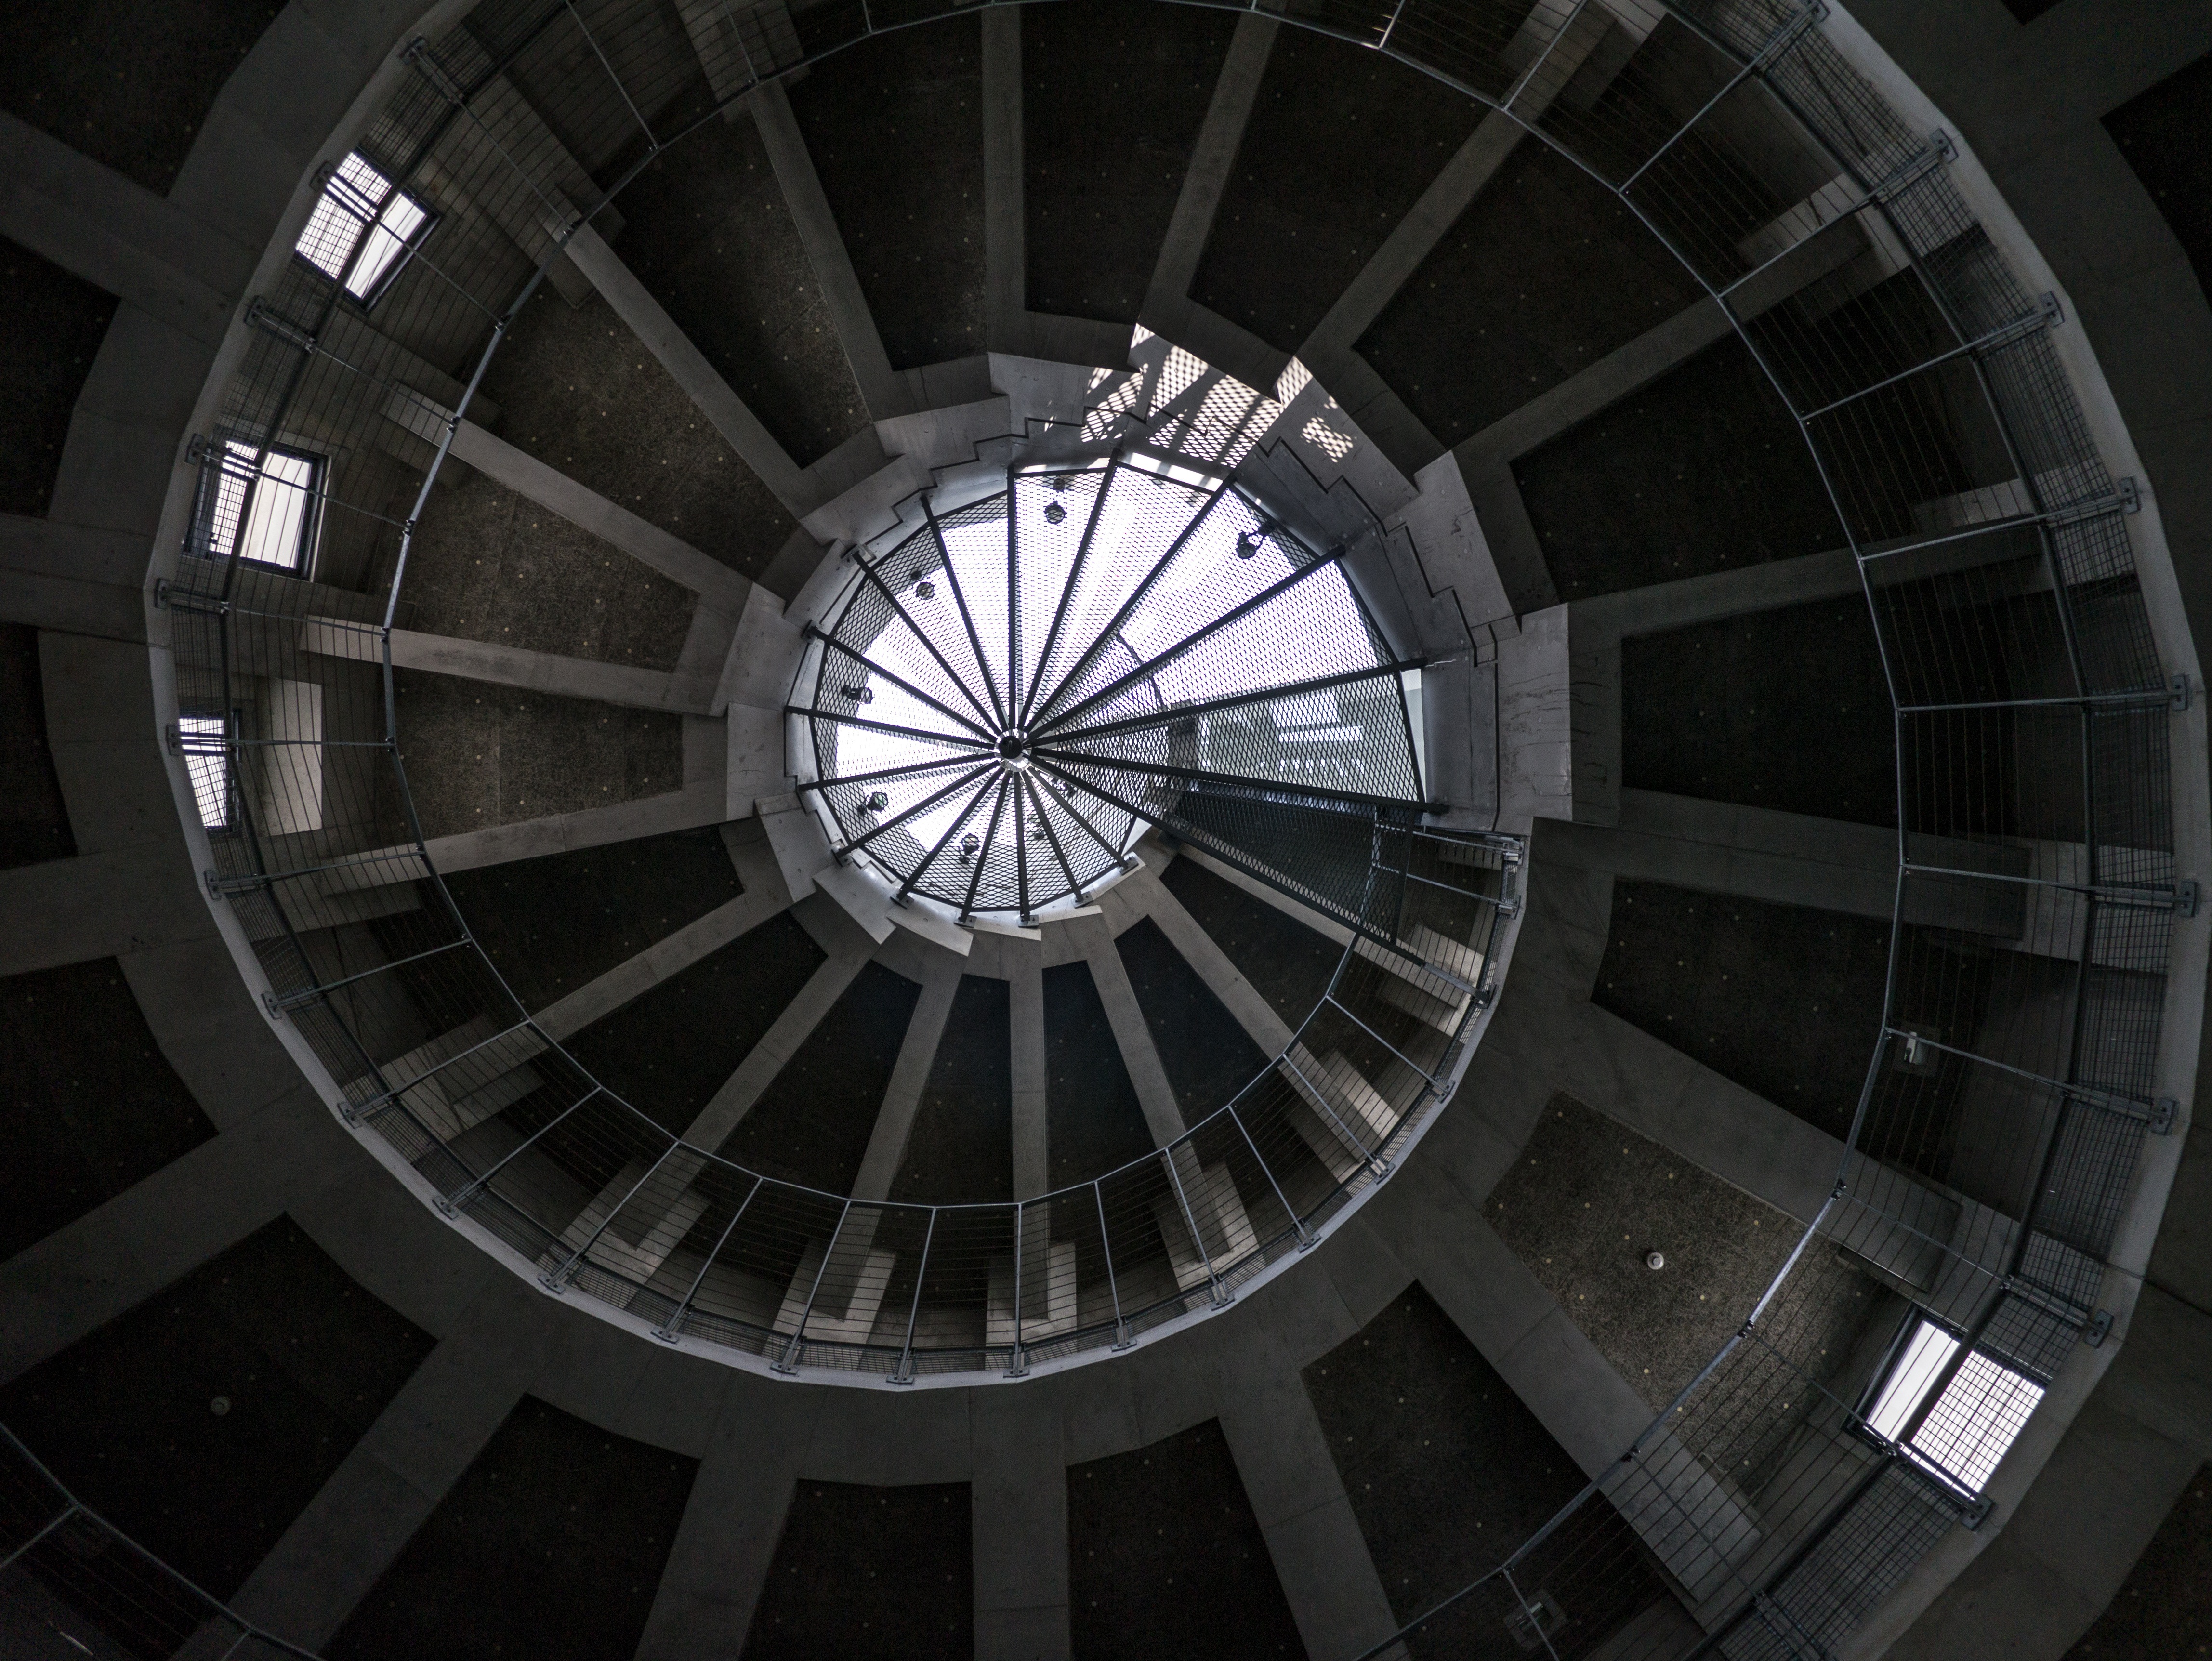
light, wheel, spiral, building, monochrome, japan, concrete, circle, symmetry, rim, dome, vortex, fisheye lens, aircraft engine